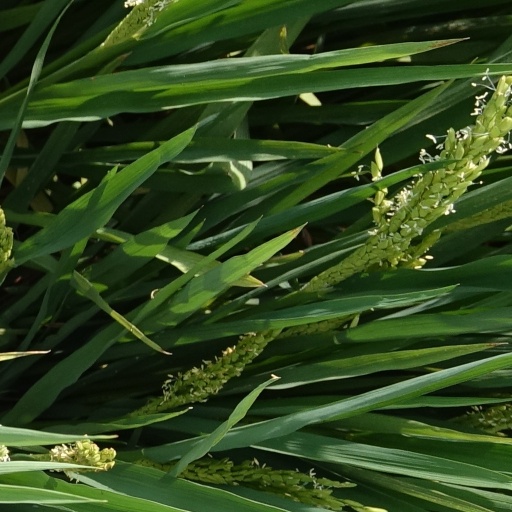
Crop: rice